Punchy Cowpunchers

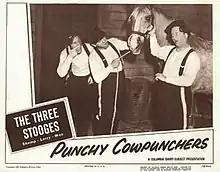

Punchy Cowpunchers is a 1950 short subject written and directed by Edward Bernds starring American slapstick comedy team The Three Stooges (Moe Howard, Larry Fine and Shemp Howard). It is the 120th entry in the series released by Columbia Pictures starring the comedians, who released 190 shorts for the studio between 1934 and 1959.